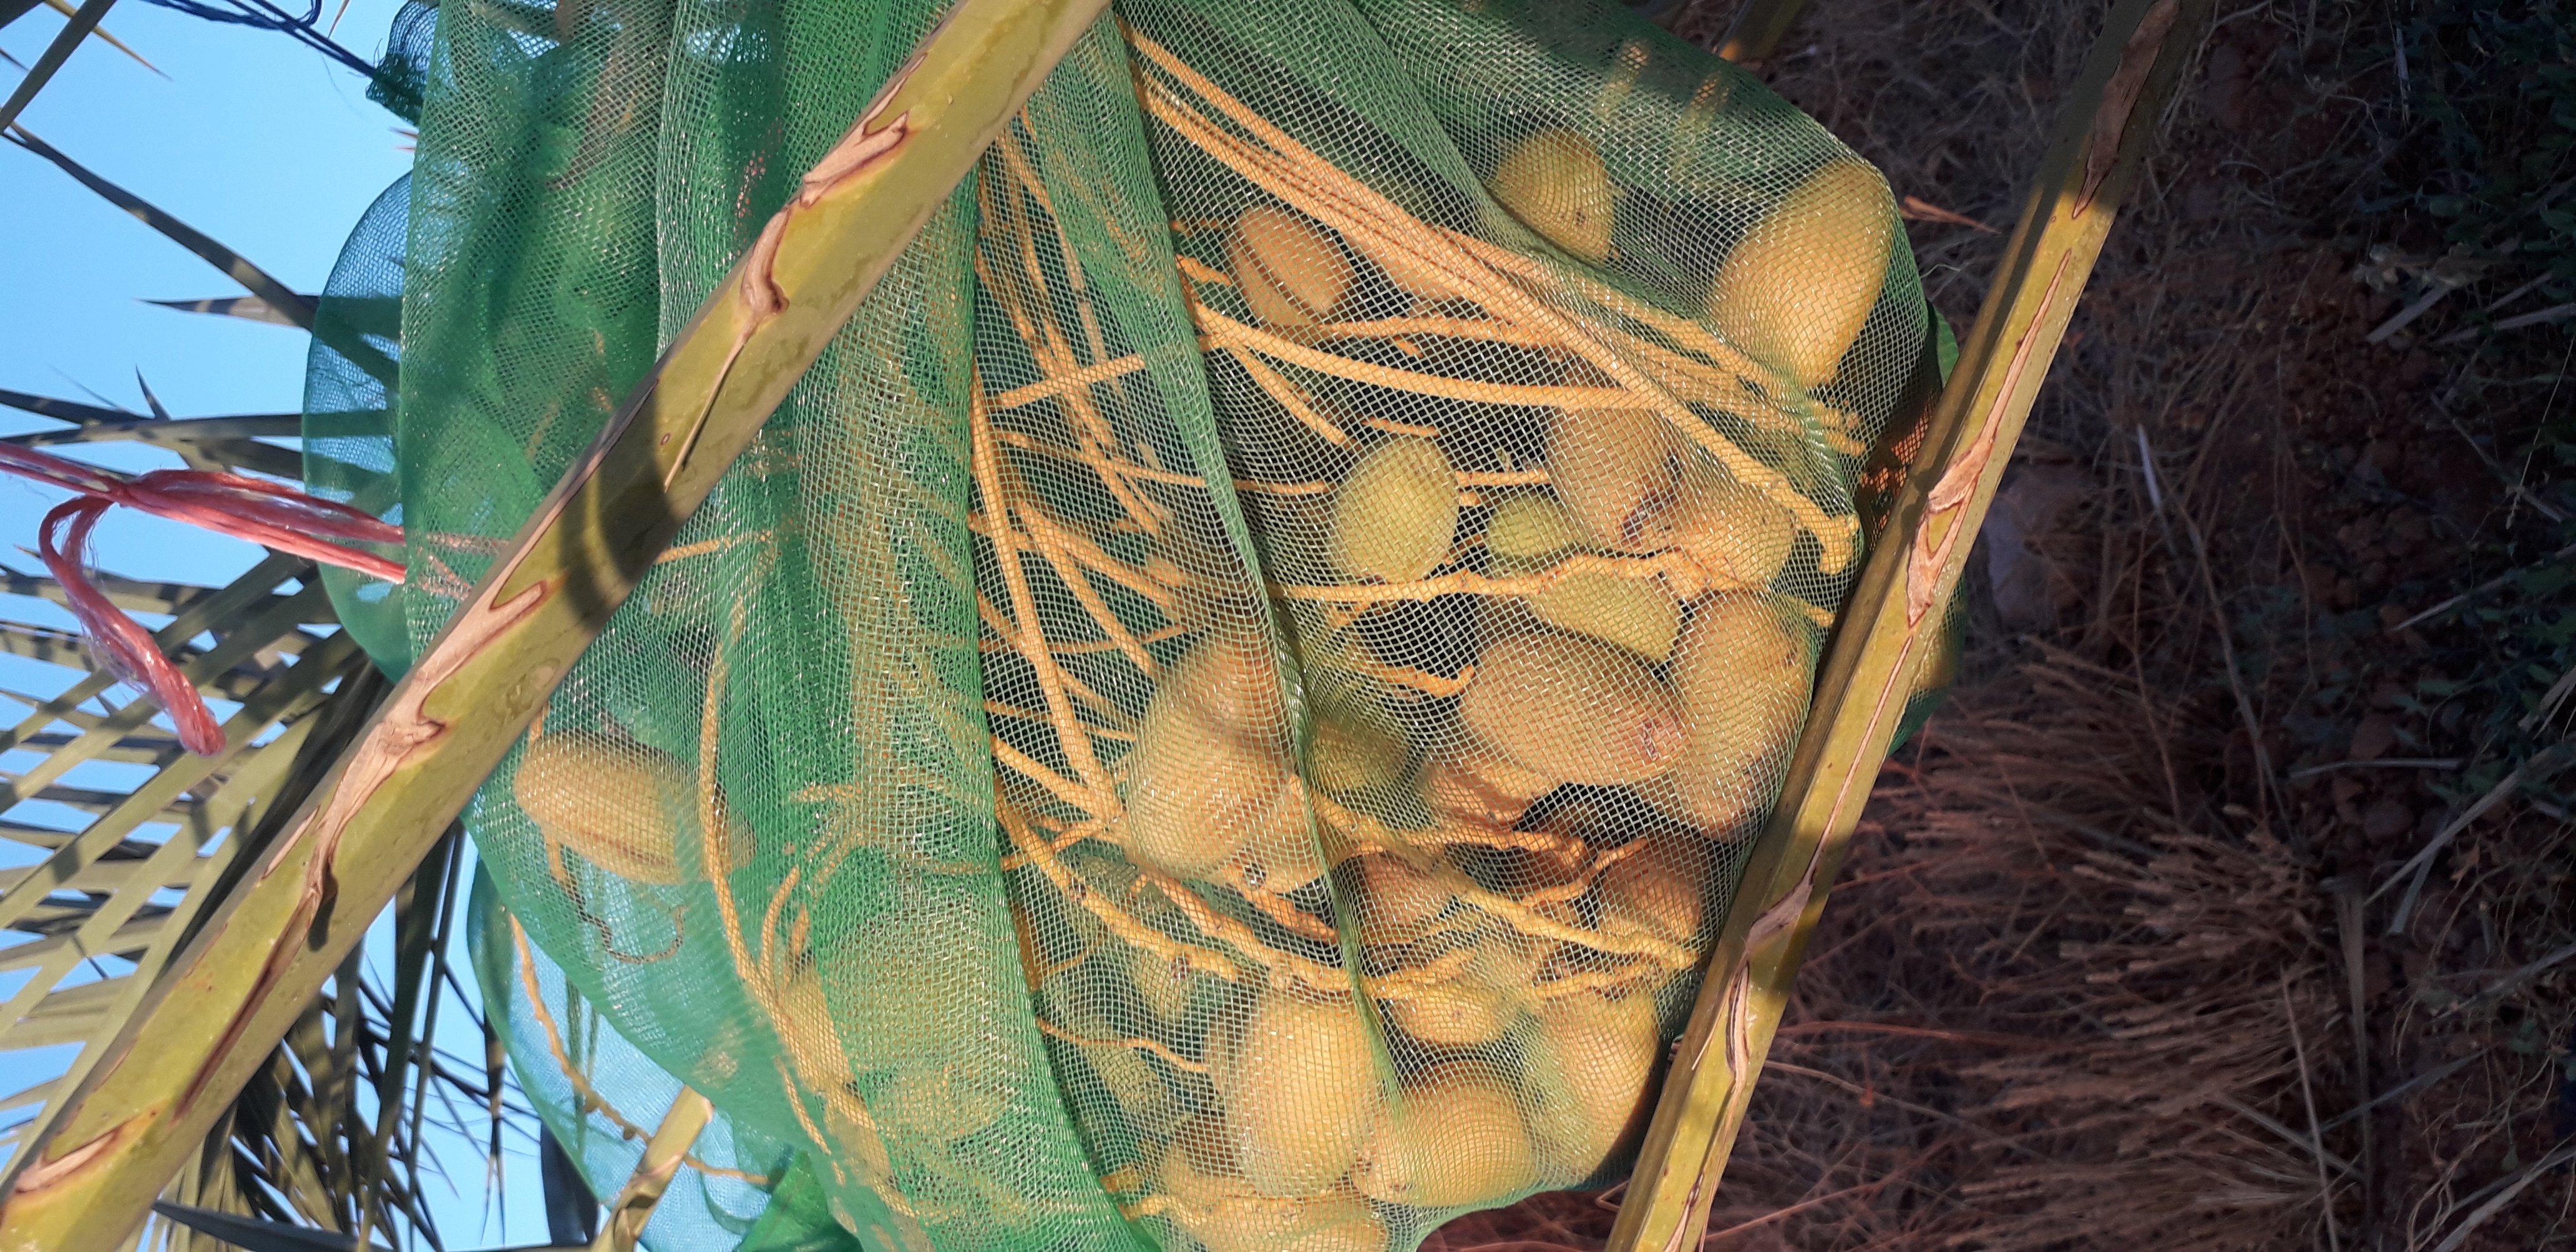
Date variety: Boumajhoul